Fujino, Shizuoka

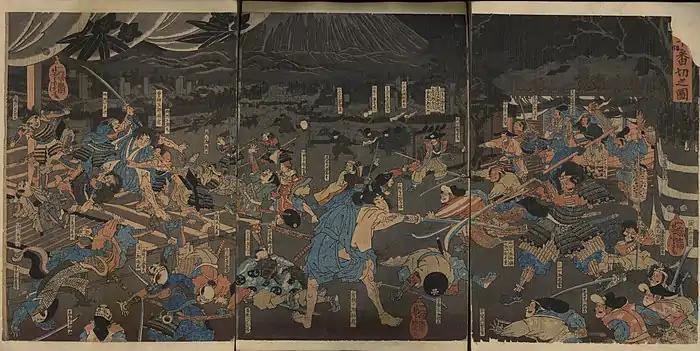
Scene of the Revenge of the Soga Brothers in Fujino

In "Manabon Soga Monogatari", there is a scene in which Minamoto no Yoritomo says "there are many hunting grounds in eastern Japan, but there is no place more famous than Fujino." In "Kanabon Soga Monogatari" it is written that "With too few beaters, you have no business in vast Fujino." The vastness of Fujino and the scale of Fuji no Makigari are extoled in "Soga Monogatari".